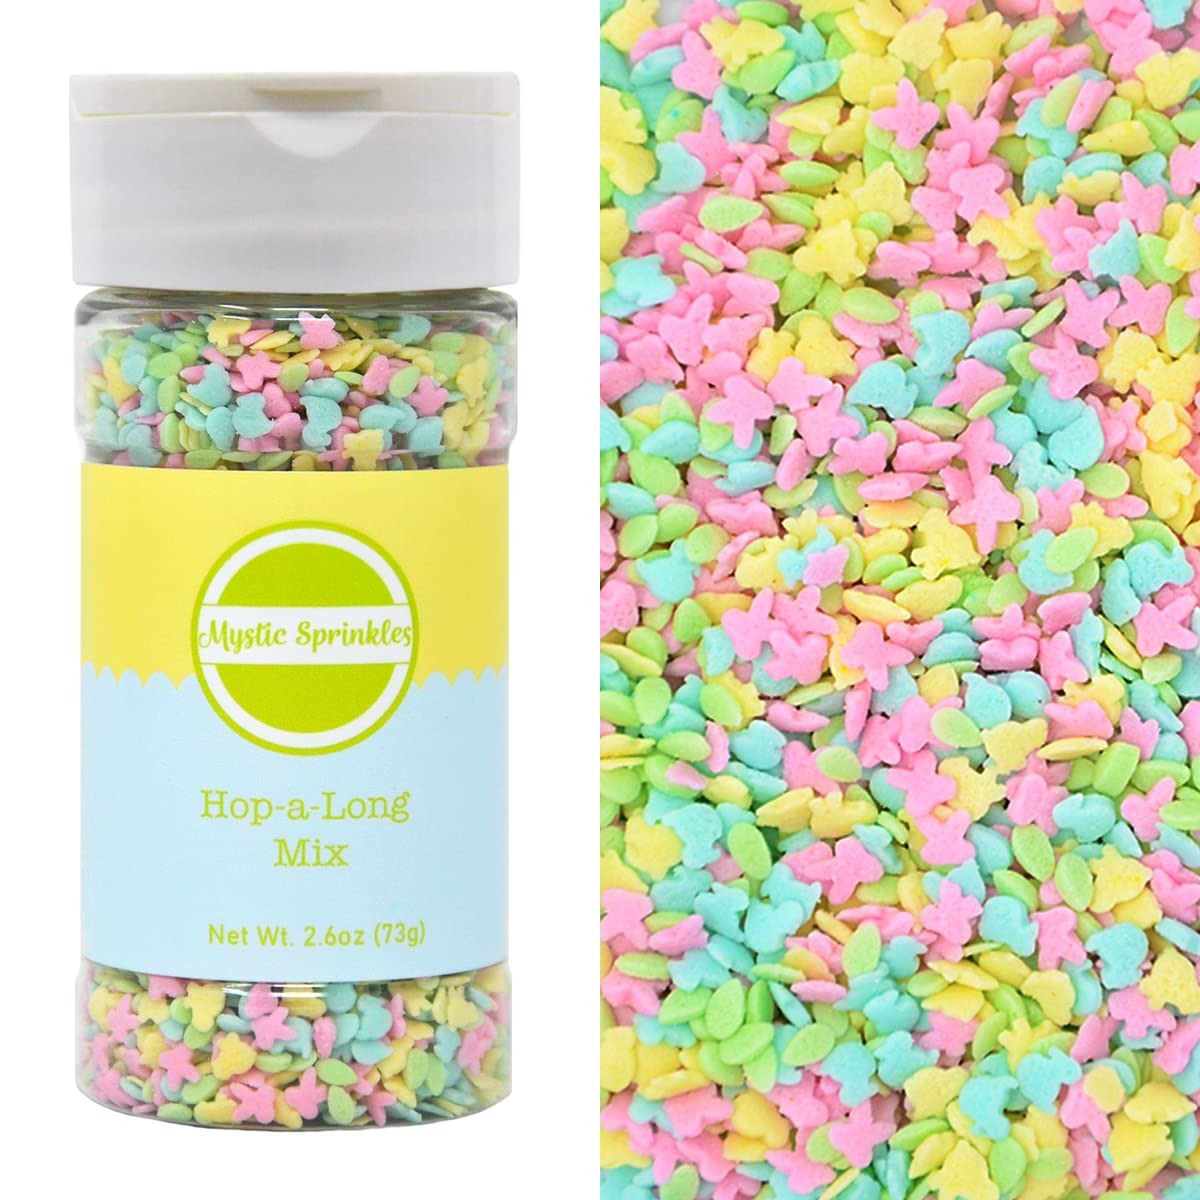
Item Name: Mystic Sprinkles Easter Sprinkle Mixes (Hop-A-Long Confetti Mix 2.6oz)
Bullet Point 1: Choose from many festive options!
Bullet Point 2: Takes all of your sweet treats to the next level!
Bullet Point 3: Made in the USA
Bullet Point 4: Makes a GREAT gift!
Product Description: Easter Sprinkle Mixes from Mystic Sprinkles are just what you need to take all of your treats to the next level! Choose from a variety of festive options, ready to top cookies, cupcakes, brownies, ice cream and more!
Value: 1.0
Unit: Count

Price: 9.99